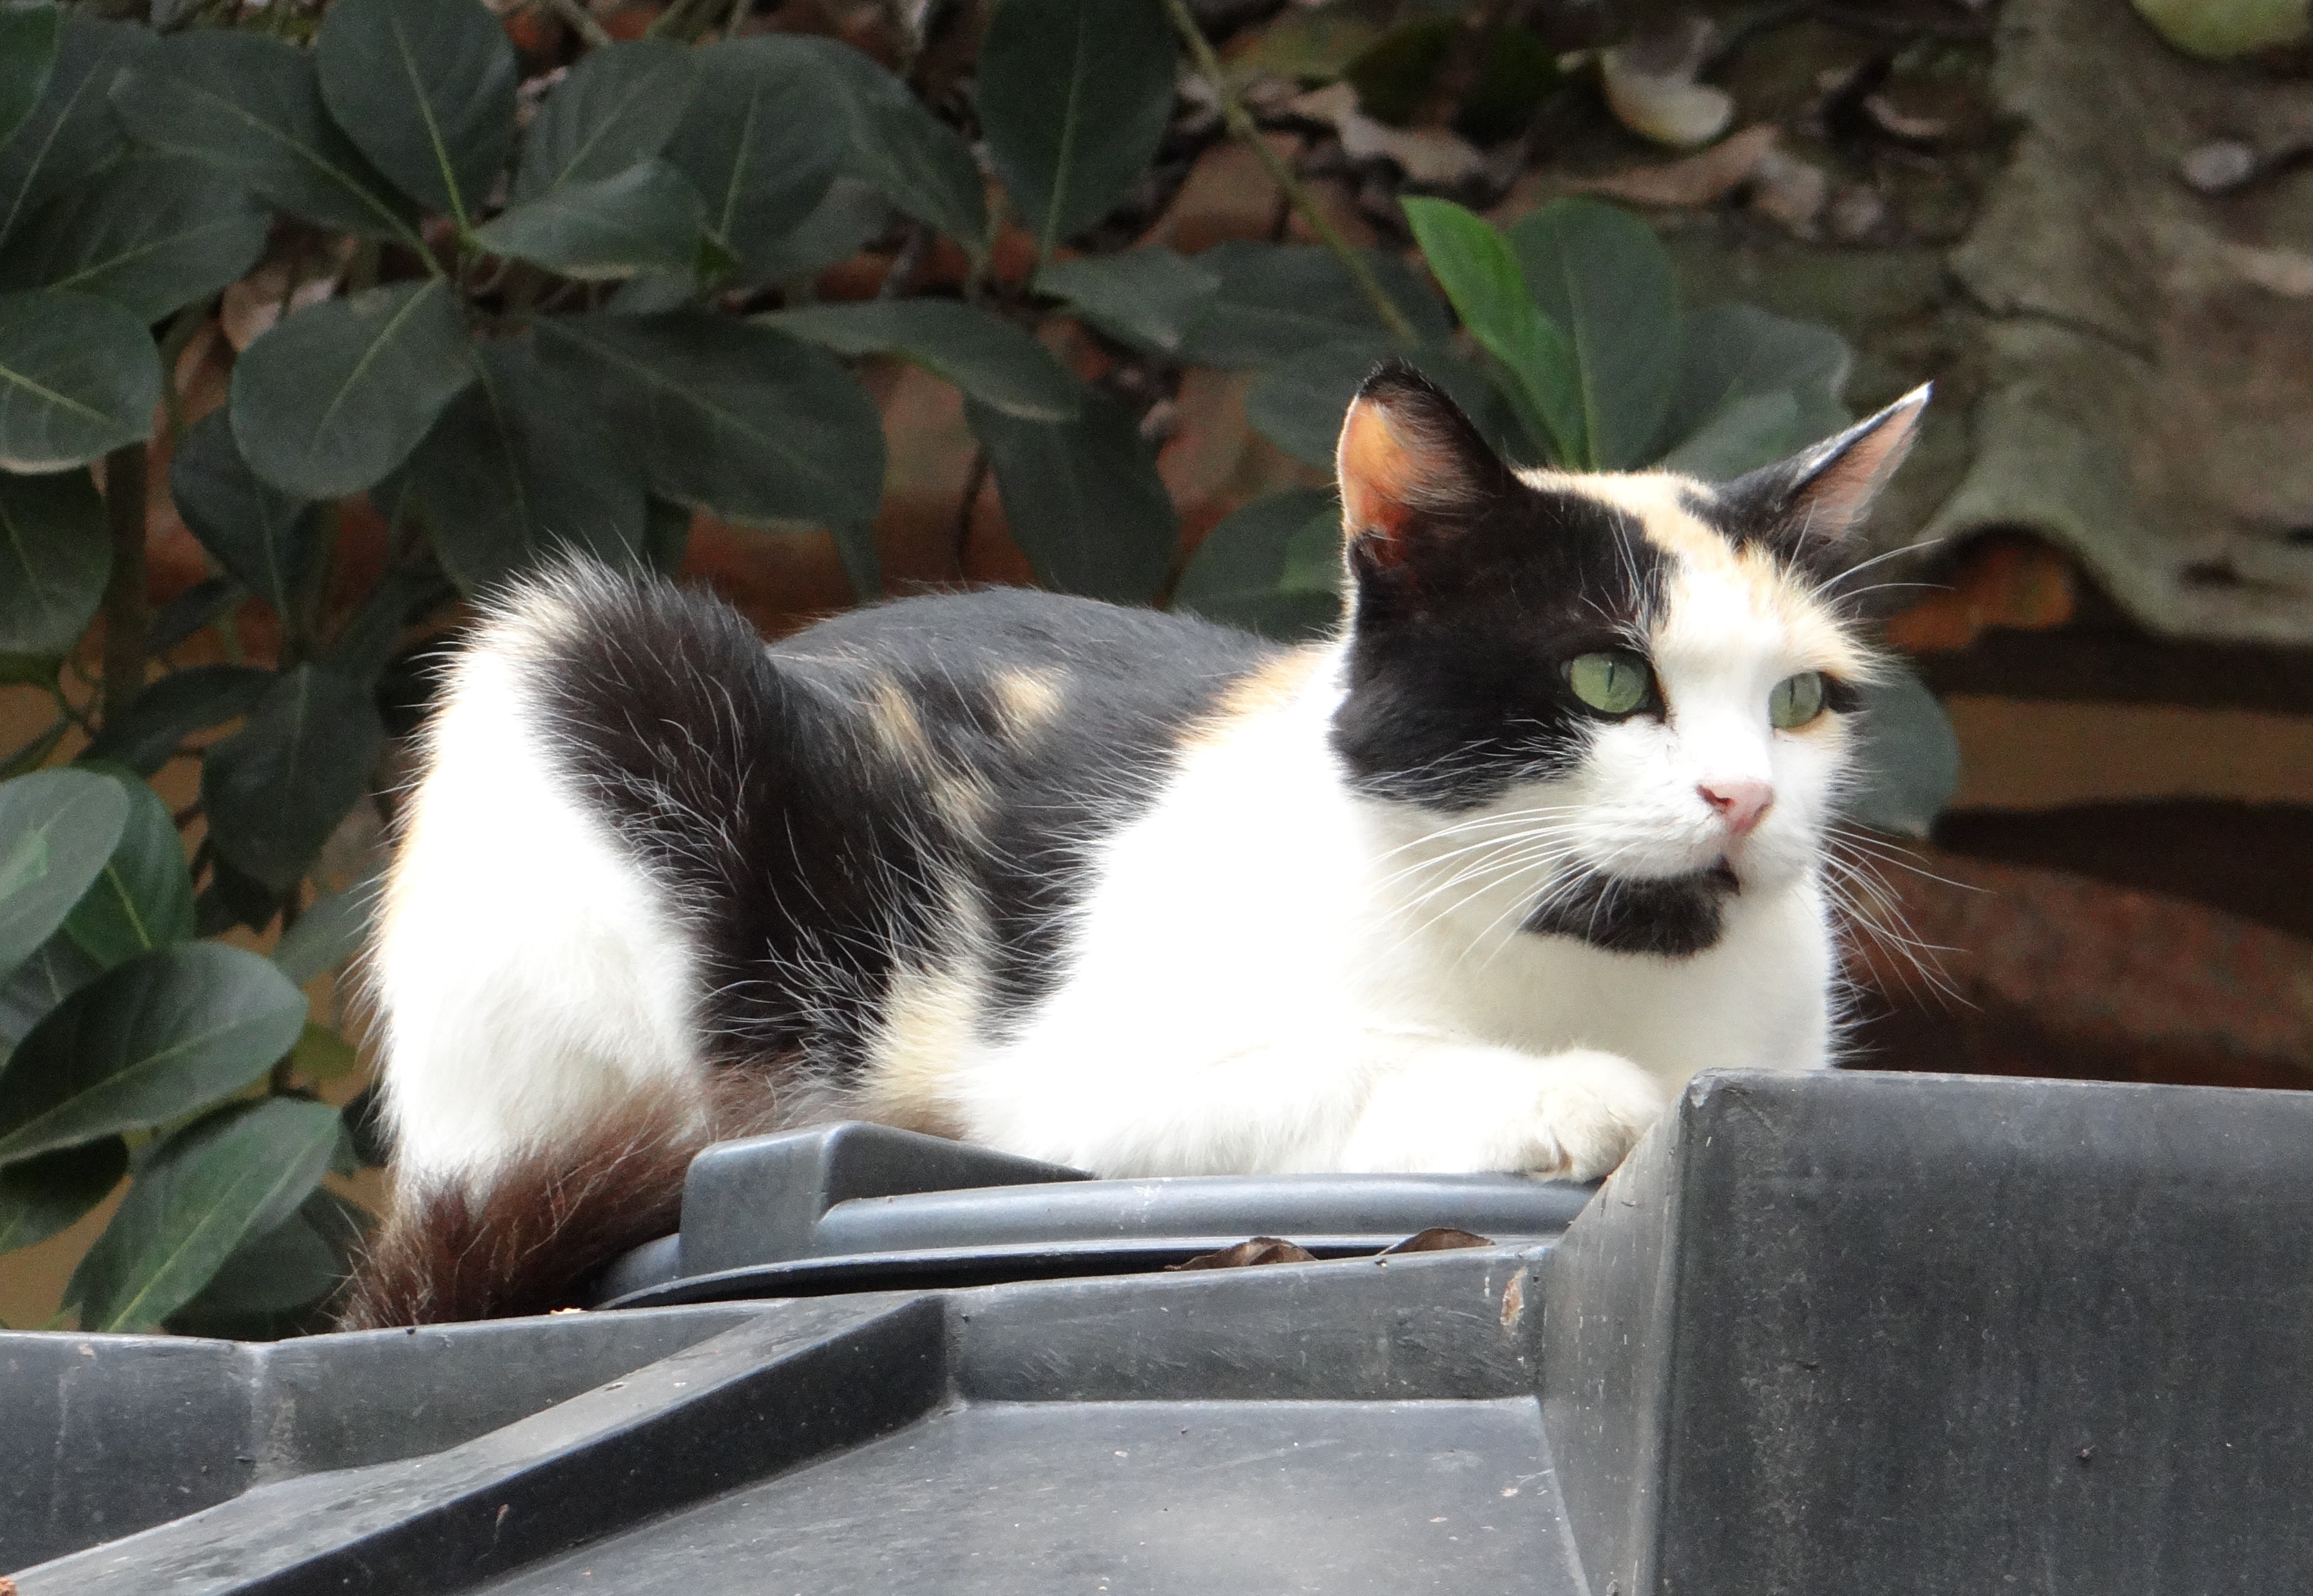
animal, cat, feline, mammal, dharwad, whiskers, vertebrate, domestic, india, european shorthair, small to medium sized cats, cat like mammal, domestic short haired cat